Biever House

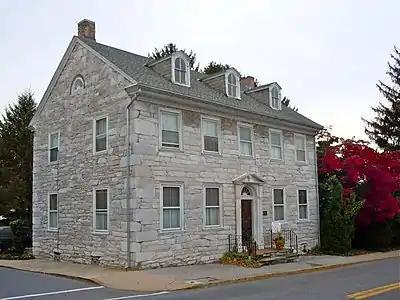
Biever House, November 2011

Biever House is a historic home located in Annville Township, Lebanon County, Pennsylvania. It was built in 1814, and is a -story, 5-bay wide limestone residence in a vernacular Georgian style. It has a gable roof with dormers and a two-story, two-bay stone addition dated to the mid-19th century. The addition has a two-story frame porch.